Kabul

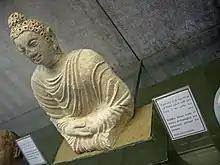
Buddha statue at the museum in Kabul, early 1st millennium

When Alexander the Great annexed the Achaemenid Empire, the Kabul region came under his control. After his death, his empire was seized by his general Seleucus, becoming part of the Seleucid Empire. In 305 BC, the Seleucid Empire was extended to the Indus River which led to friction with the neighbouring Mauryan Empire.